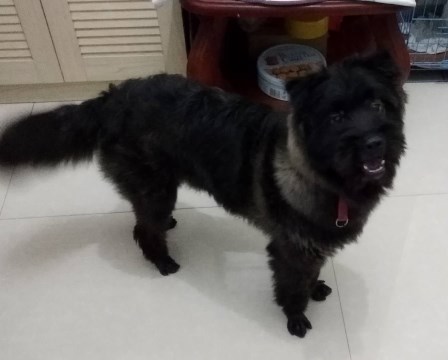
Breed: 2342-n000102-miniature_schnauzer